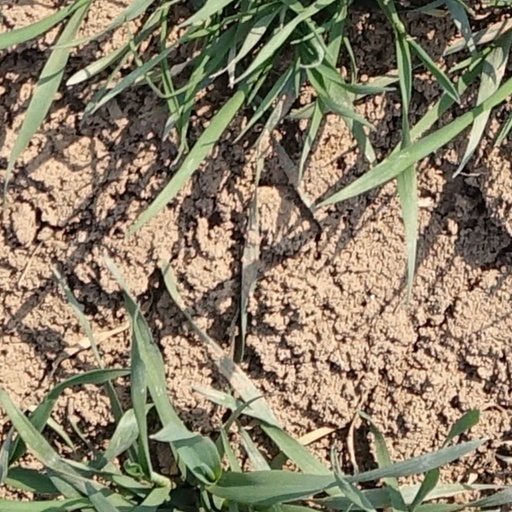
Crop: wheat